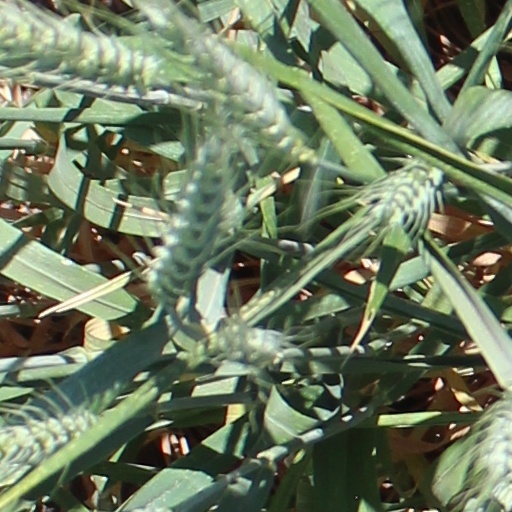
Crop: wheat